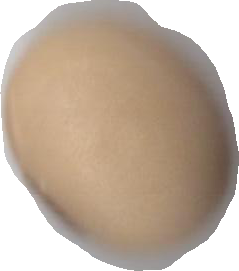
Variety: Anjasmoro